Greek War of Independence

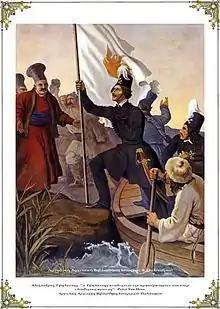
"Alexander Ypsilantis crosses the Pruth", by Peter von Hess (Benaki Museum, Athens)

In 1821, the Ottoman Empire mainly faced war against Persia and more particularly the revolt by the "de facto" independent Albanian ruler Ali Pasha of the Pashalik of Yanina, which had forced the "vali" (governor) of the Morea, Hursid Pasha, and other local pashas to leave their provinces and campaign against the rebel force. The Greek uprising in the Morea began as an extension of Ali Pasha's revolt in Albania. To the Porte the Greek uprising was at the beginning only one of the many regional revolts.